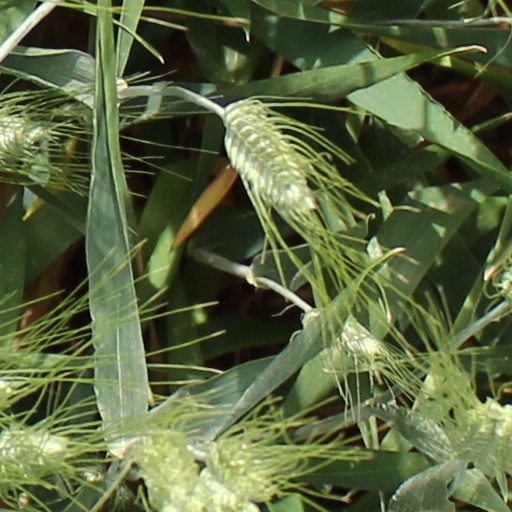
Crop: wheat